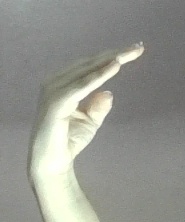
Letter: jeem